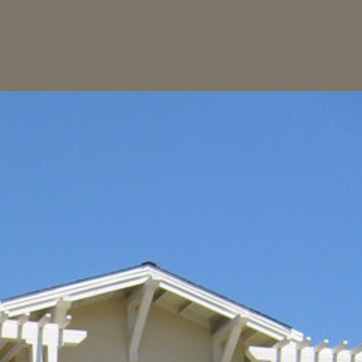
Material: sky